2017 UEFA European Under-21 Championship final

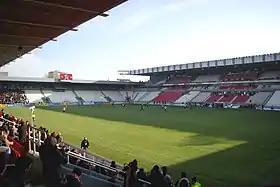
The Stadion Cracovia in Kraków hosted the final.

The 2017 UEFA European Under-21 Championship Final was a football match that took place on 30 June 2017 at the Stadion Cracovia in Kraków, Poland, to determine the winners of the 2017 UEFA European Under-21 Championship. The match was contested by Germany and Spain, the winners of the semi-finals.